Arblade-le-Haut

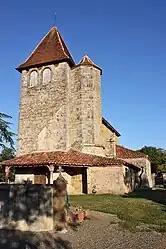
The church in Arblade-le-Haut

Arblade-le-Haut is a commune in the Gers department in southwestern France.